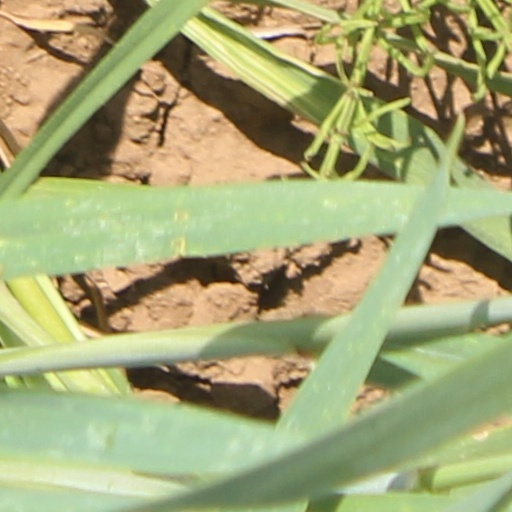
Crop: wheat